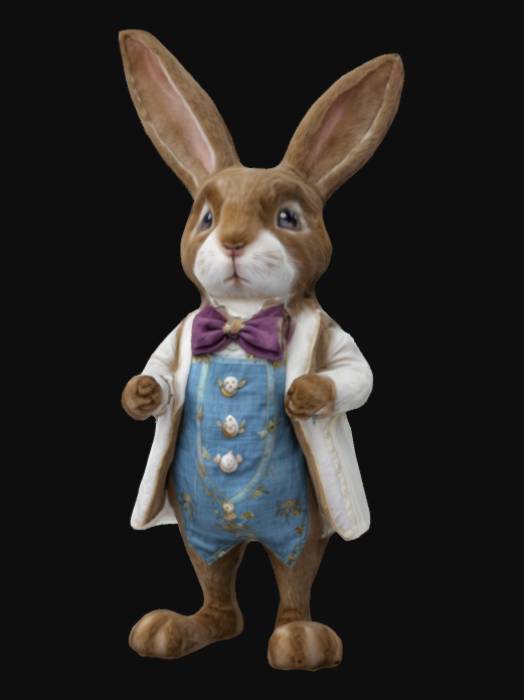
미적 점수 (1~10점): 4